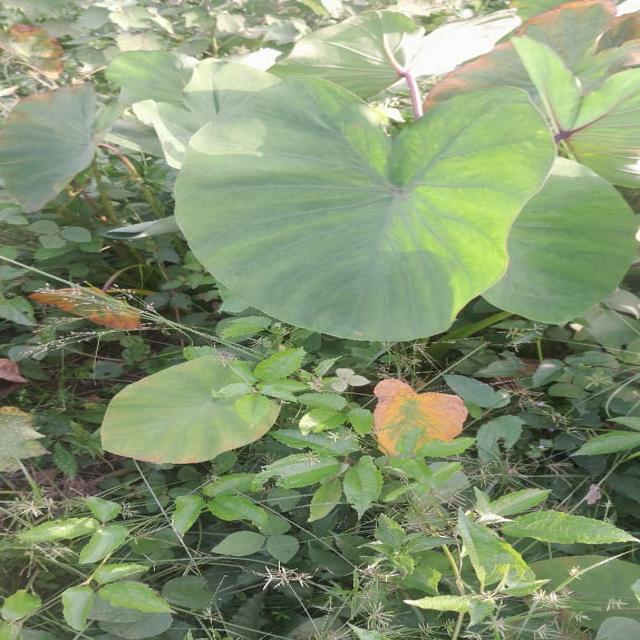
Label: Healthy